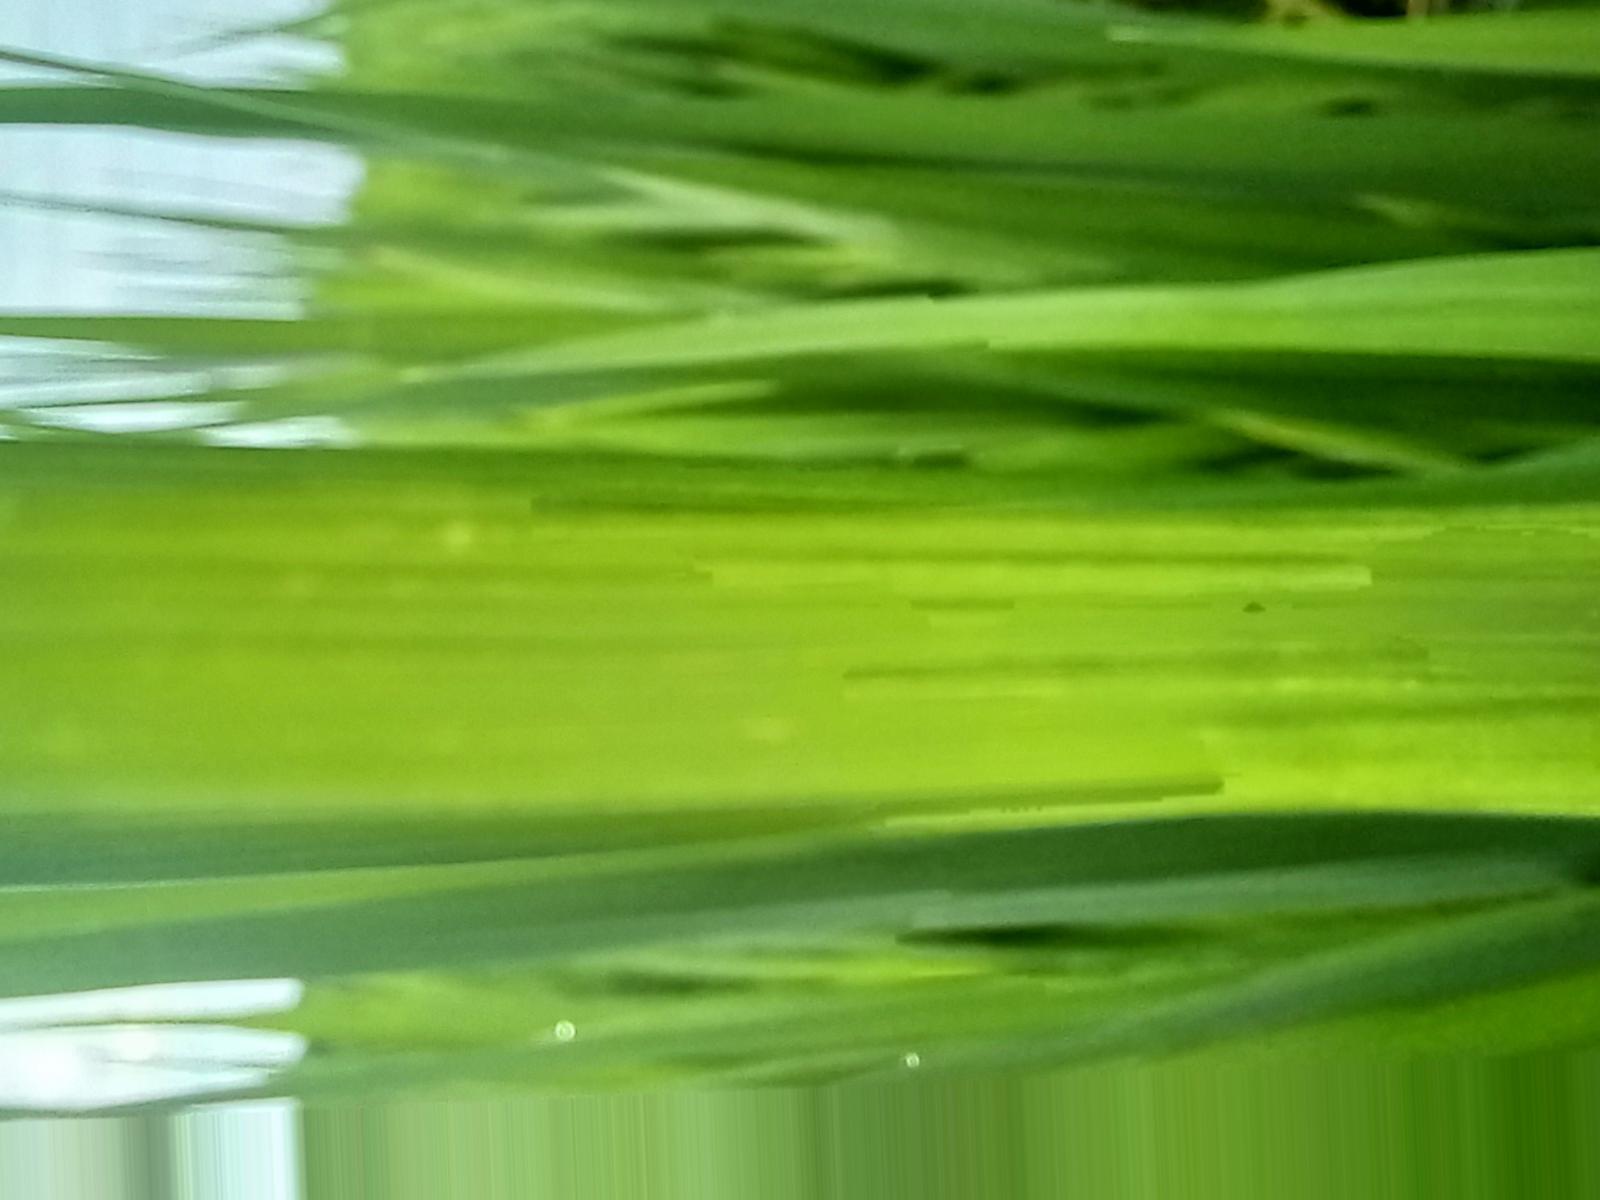
Nhãn: Healthy